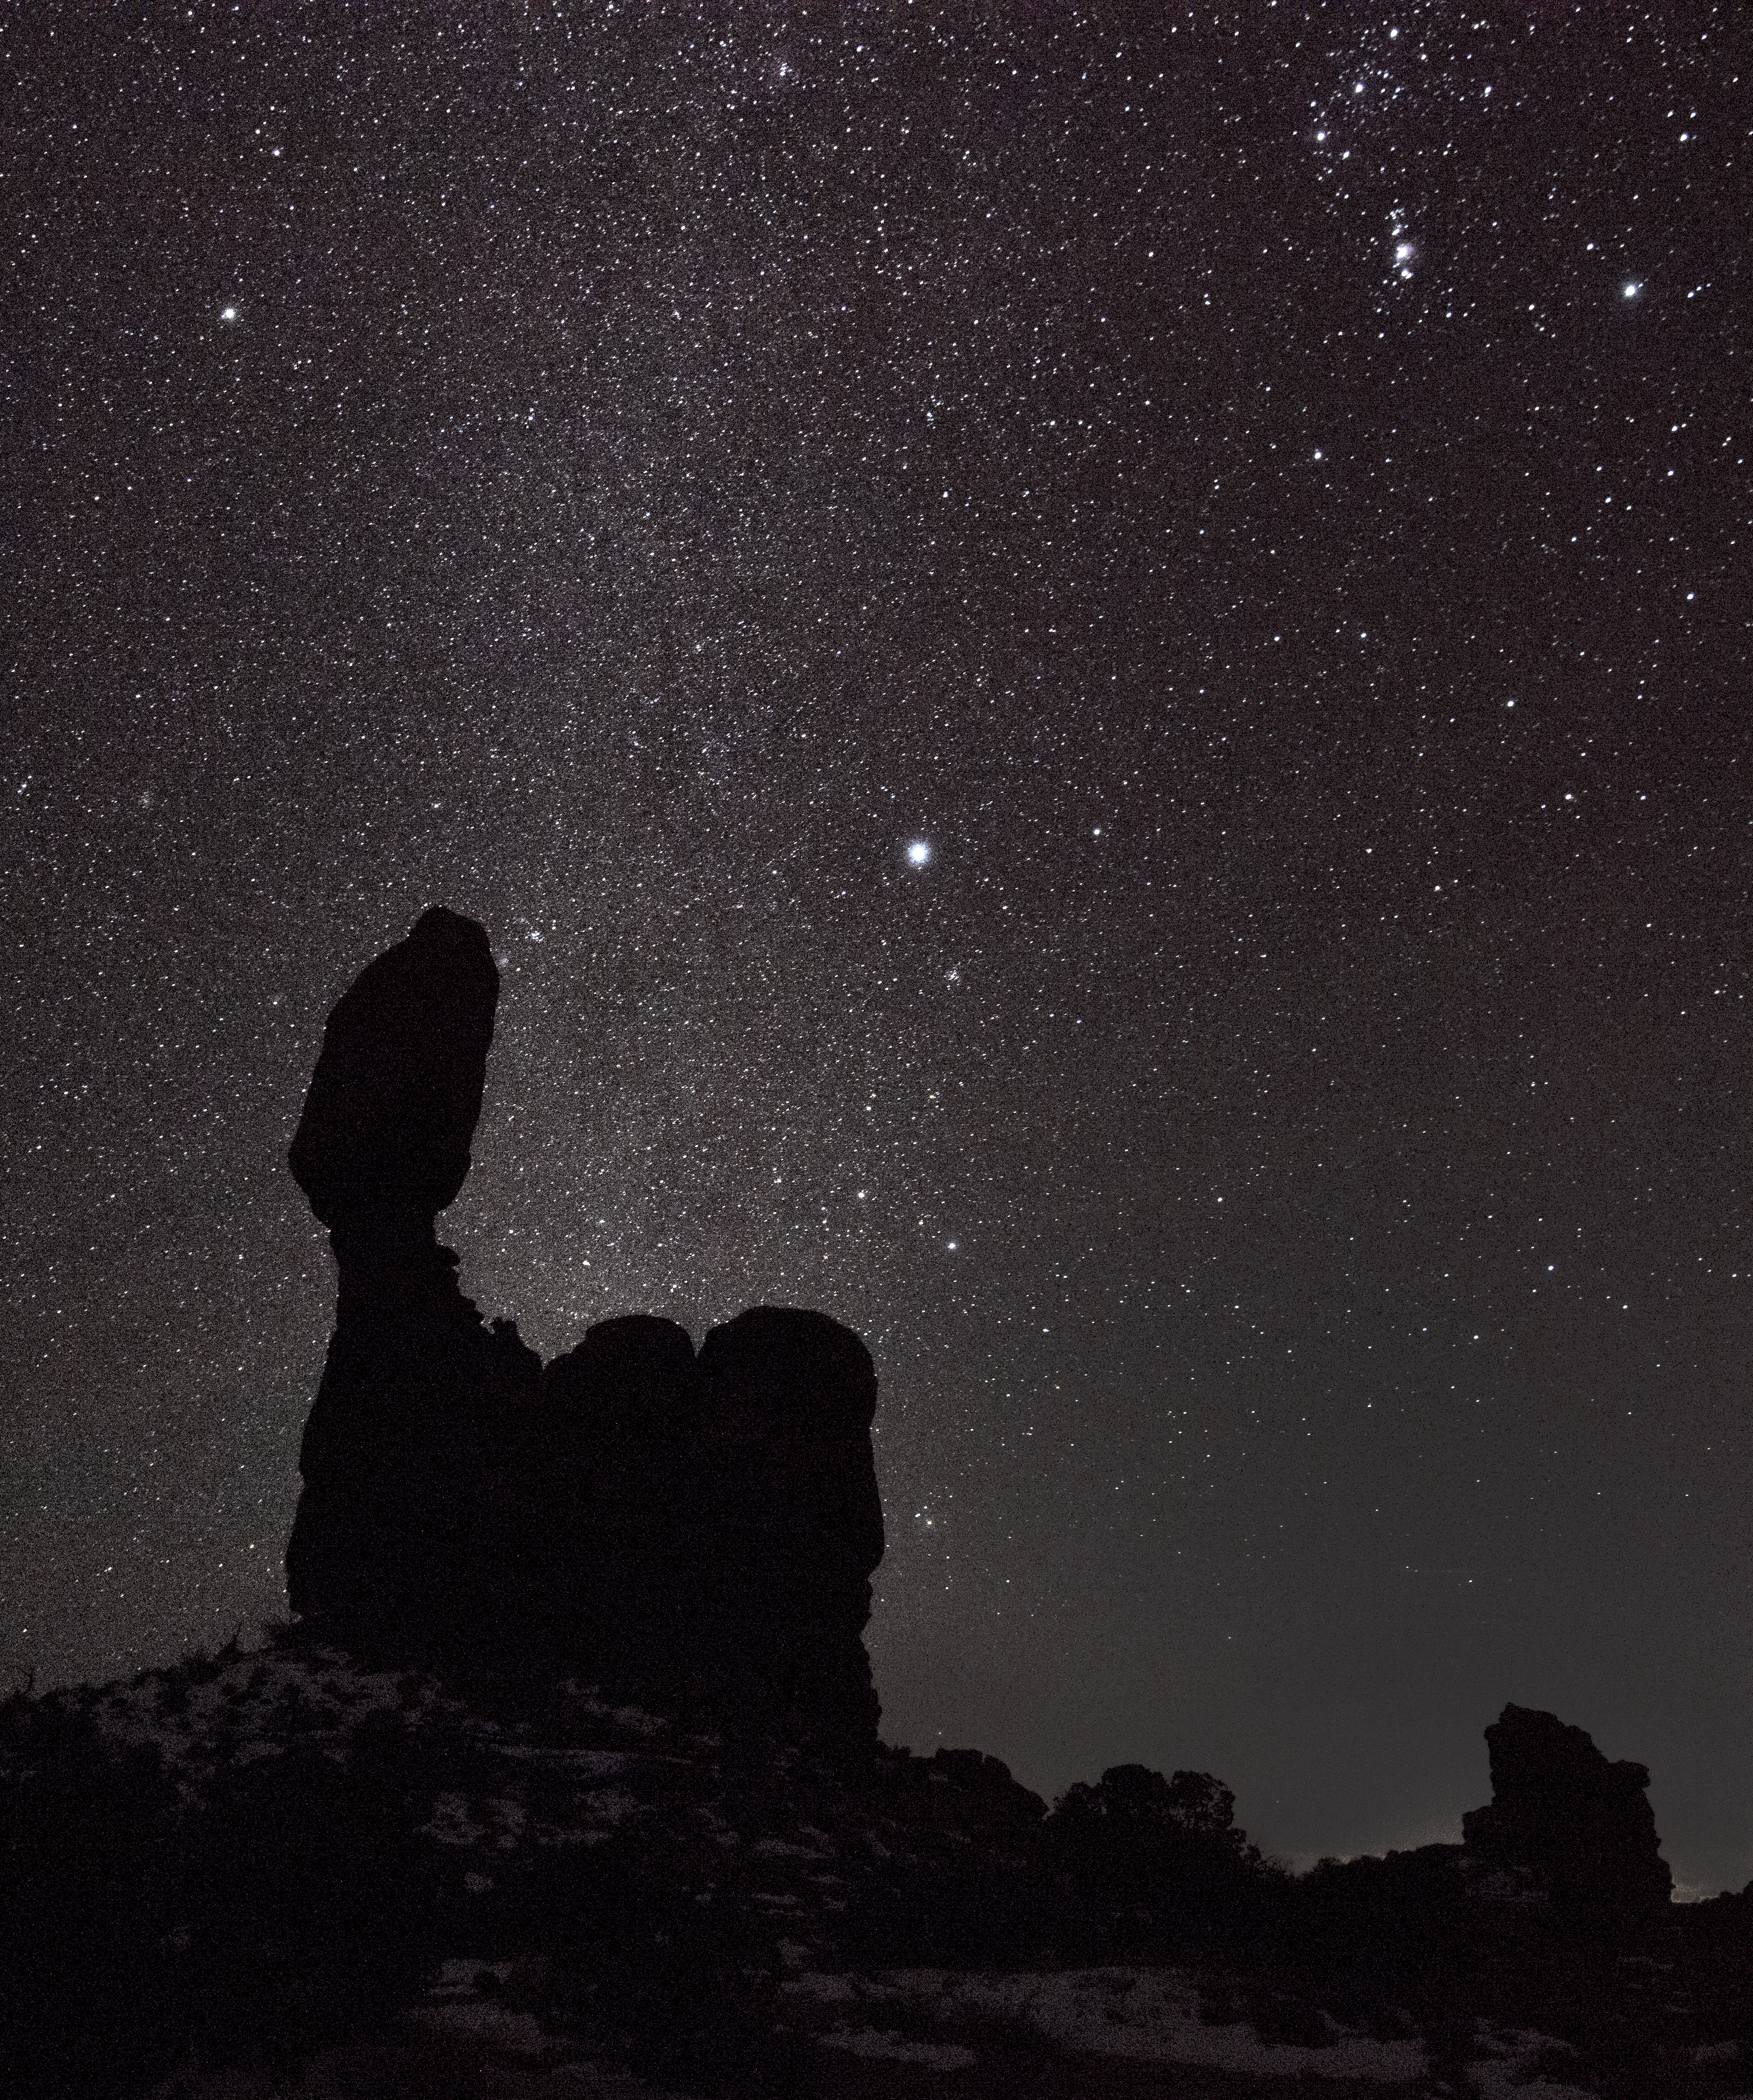
sky, night, star, milky way, atmosphere, darkness, galaxy, moon, moonlight, outer space, astronomy, utah, nikond800e, midnight, archesnationalpark, balancedrock, astronomical object